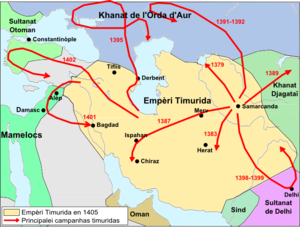
Timour, plus connu sous le nom de Tamerlan, né le 9 avril 1336 à Kech, près de Chakhrisabz, dans l'actuel Ouzbékistan, et mort le 18 février 1405 à Otrar dans l'actuel Kazakhstan, fut un guerrier turco-mongol du XIVᵉ siècle, conquérant d'une grande partie de l'Asie centrale et occidentale, fondateur de la dynastie des Timourides qui a existé jusqu'en 1507.